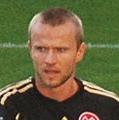
Age: 27